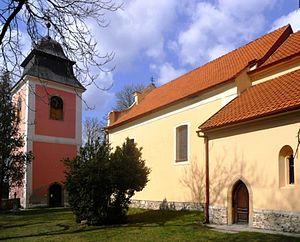
Velim est une commune du district de Kolín, dans la région de Bohême-Centrale, en République tchèque. Sa population s'élevait à 2 224 habitants en 2020.